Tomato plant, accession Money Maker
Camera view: vertical (180 deg); turntable rotation: 120 degrees
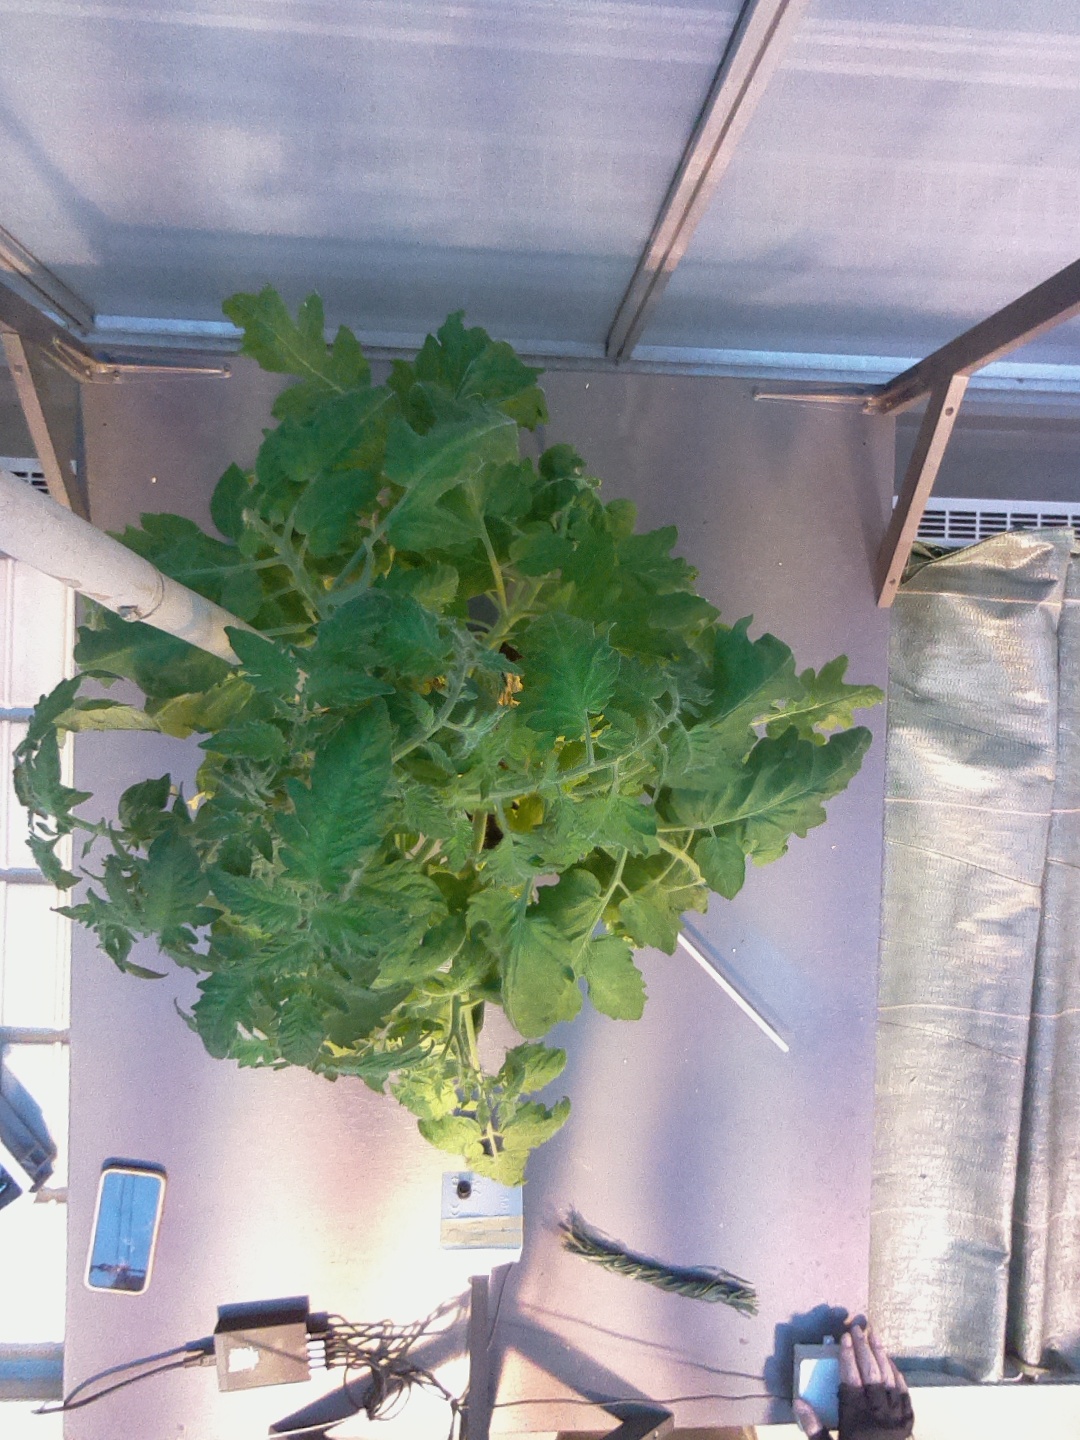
BBCH growth stage 60: First flowers open